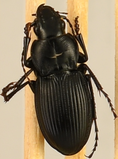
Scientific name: Cyclotrachelus torvus
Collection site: Northern Great Plains Research Laboratory NEON (NOGP), plot NOGP_003